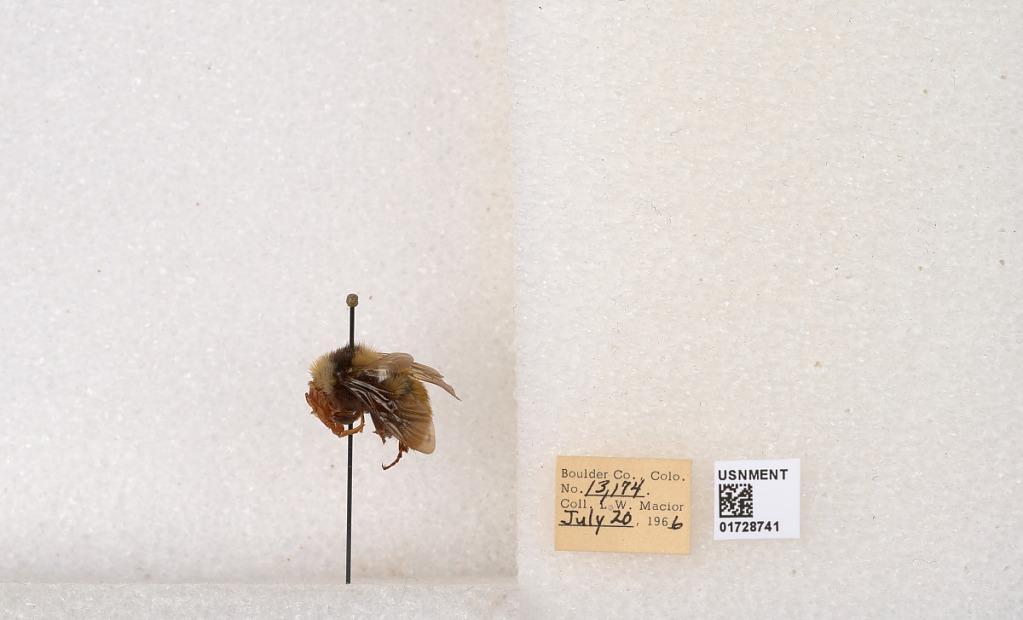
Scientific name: Bombus appositus Cresson
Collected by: L. Macior
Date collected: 1966-7-20
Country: United States
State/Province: Colorado
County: Boulder
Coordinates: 40.0925, -105.358